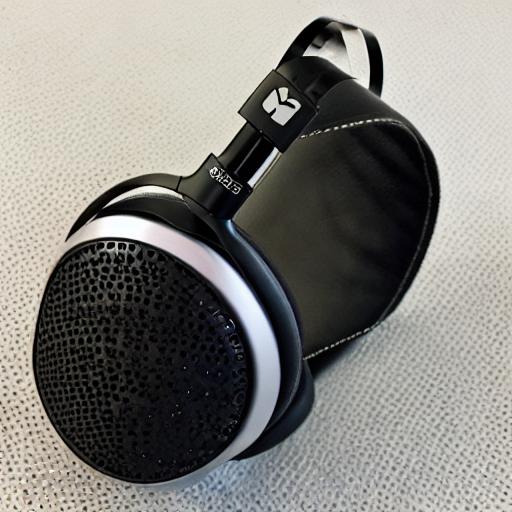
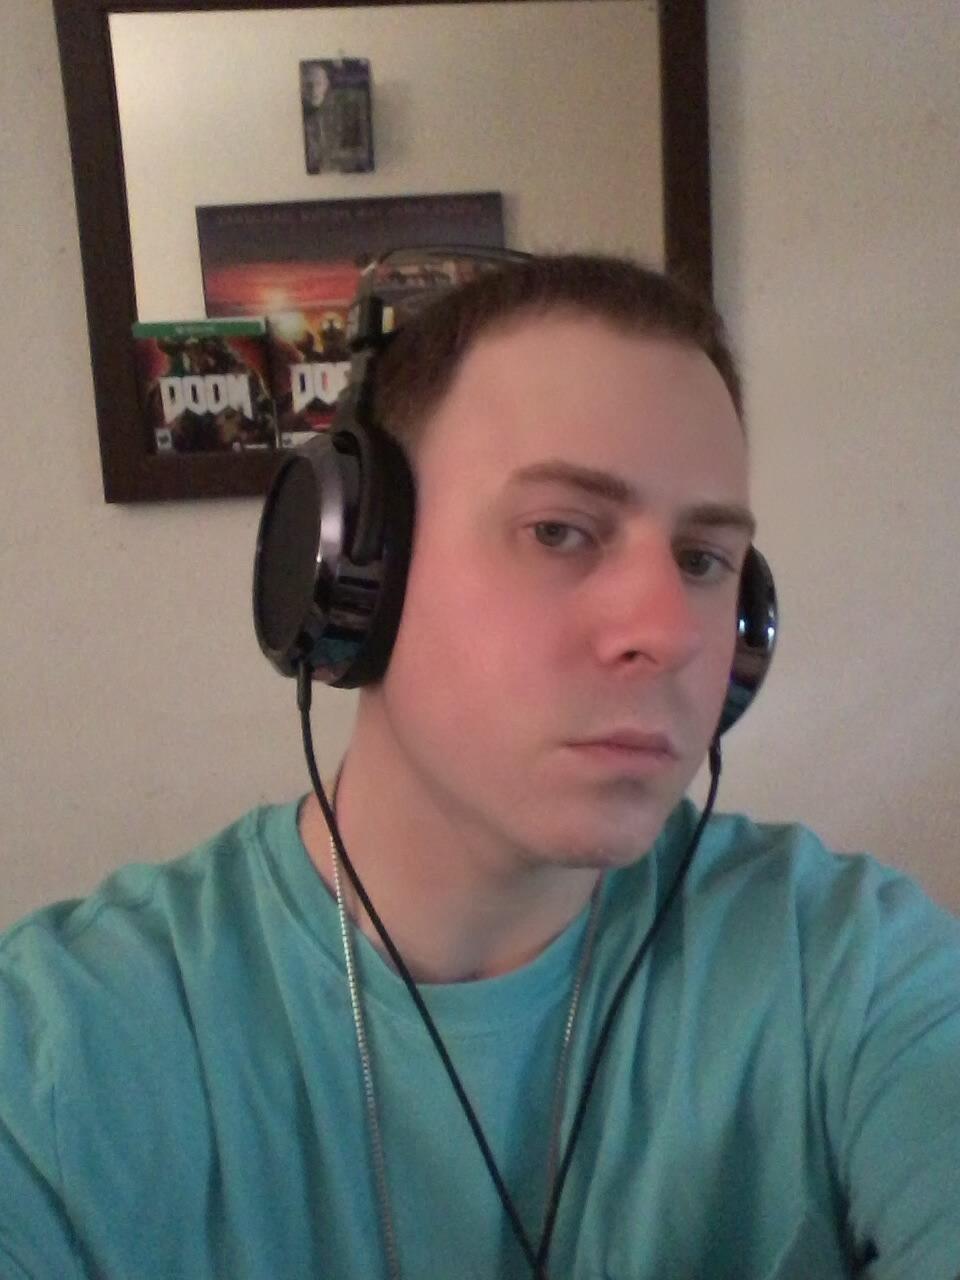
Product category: headphones
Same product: no